2, Wildwood Terrace

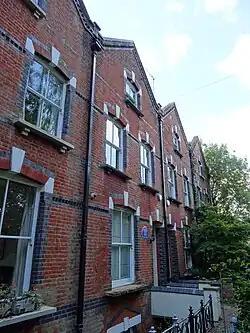
"Pevsner's very own 'Building of England'"

2, Wildwood Terrace, Hampstead, in the London Borough of Camden, is a 19th-century terraced house. It was the London home of Sir Nikolaus Pevsner, the architectural historian, from 1936 until his death in 1983. Pevsner is commemorated by a blue plaque on the building's exterior.